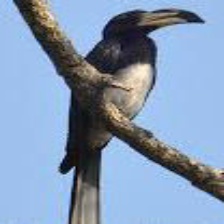
Species: AFRICAN PIED HORNBILL
Scientific name: TOCKUS FASCIATUS
ImageNet parent category: hornbill